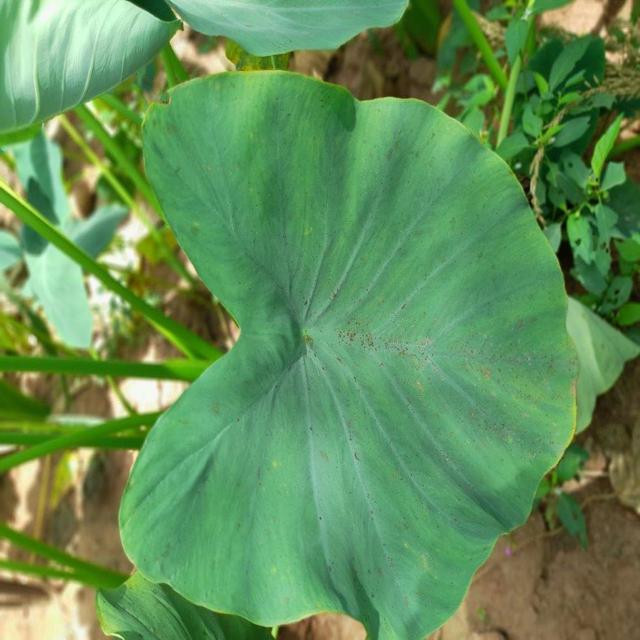
Label: Healthy